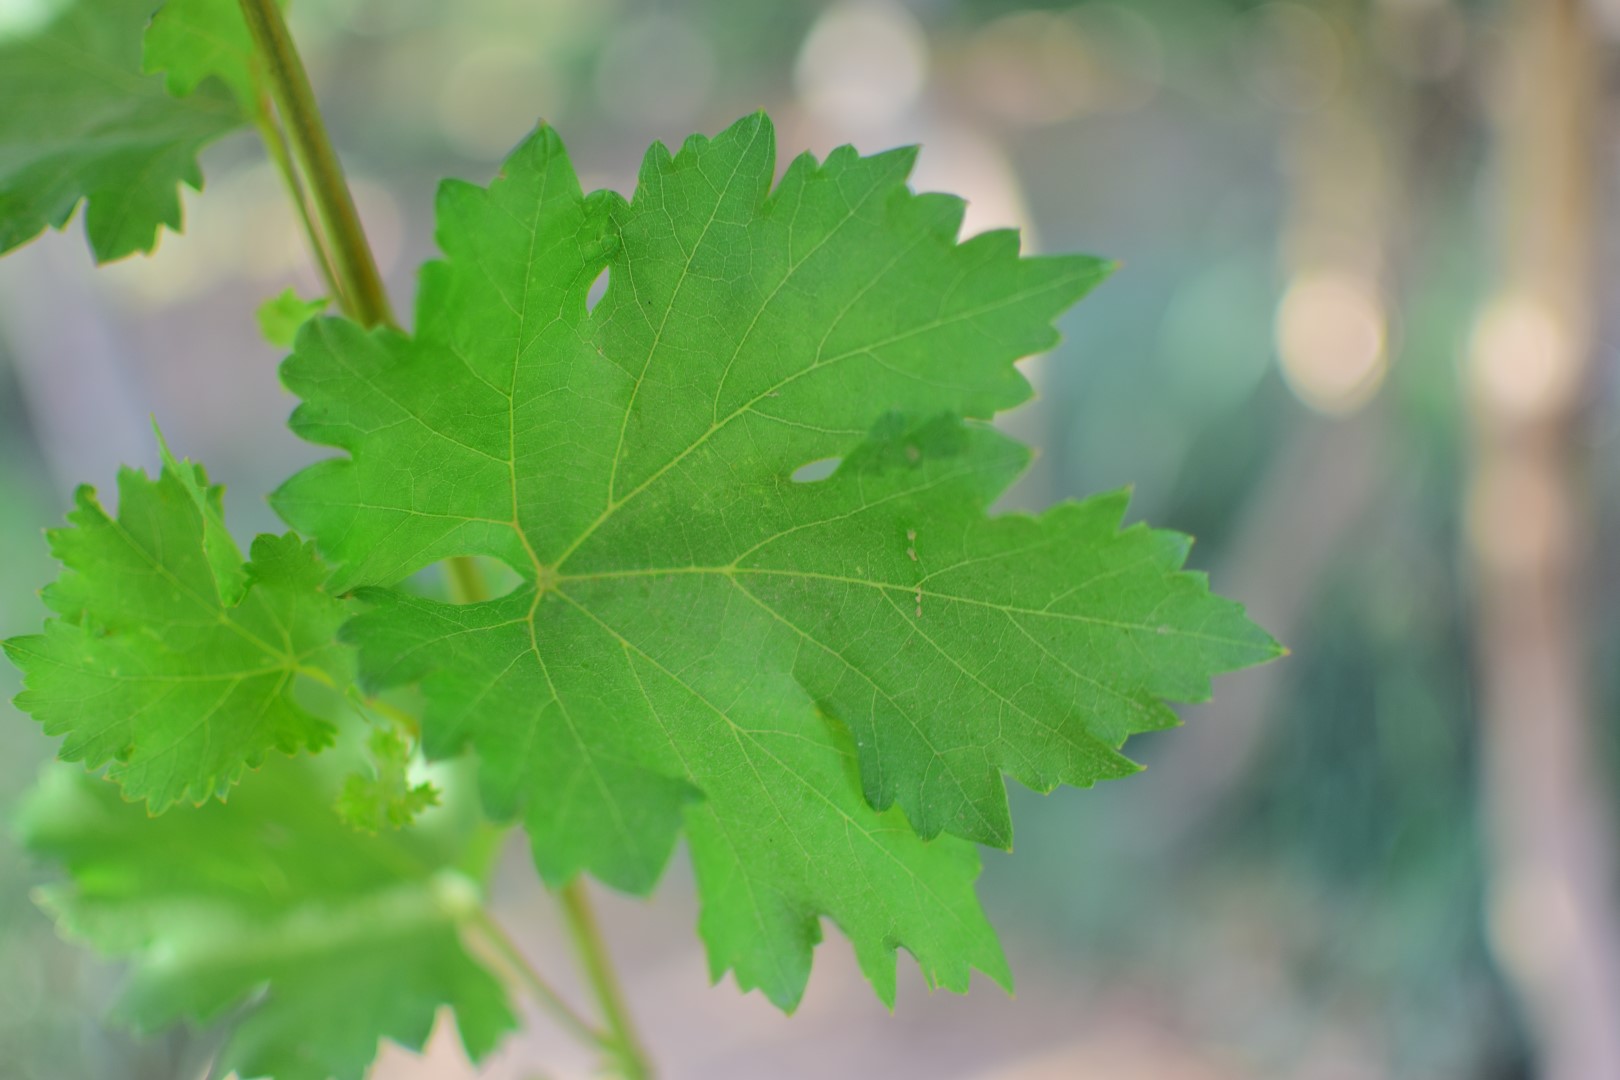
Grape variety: Deas Al-Annz